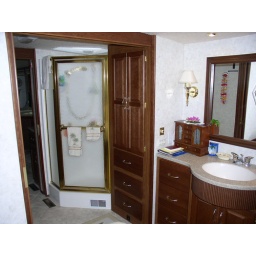
Lavatory has lots of storage in its beautiful cherry cabinets. The bath has a glass shower enclosure with a skylight.